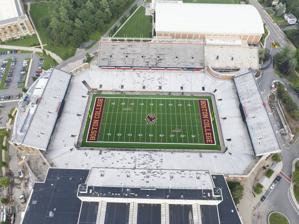
Building: Alumni Stadium
Country: United States of America
Year built: 1957
American college football stadium in Massachusetts For other uses, see Alumni Stadium (disambiguation) . Alumni Stadium Alumni The stadium from above in 2023 Alumni Stadium Location in Massachusetts Show map of Massachusetts Alumni Stadium Location in the United States Show map of the United States Address 140 Commonwealth Avenue Chestnut Hill, MA United States Coordinates 42°20′6″N 71°09′59″W / 42.33500°N 71.16639°W / 42.33500; -71.16639 Owner Boston College Operator Boston College Capacity 44,500 (1995–present) Former capacity : List 32,000 (1971–1994) 26,000 (1957–1970) Surface AstroTurf GameDay Grass 3D60H (2012–present) Former surfaces : List 1957–1969 Grass 1970–2003 AstroTurf 2004–2012 FieldTurf Construction Broke ground April 15, 1957 Opened September 21, 1957 ; 67 years ago ( September 21, 1957 ) Renovated 1995 Expanded 1971, 1995 Construction cost US$350,000 ($3.8 million in 2023 dollars ) Architect M. A. Dyer Company General contractor Bowen Construction Co. Tenants Boston College Eagles football ( NCAA ) (1957–present) Boston Patriots ( AFL ) (1969) Website bceagles.com/alumni-stadium Alumni Stadium is a college football stadium located on the lower campus of Boston College in Chestnut Hill, Massachusetts . It is approximately 6 miles (9.7 km) west of downtown Boston , located just inside the Boston city limits near the border with Newton . It is the home of the Boston College Eagles football program and also hosts lacrosse games on occasion. Its present seating capacity is 44,500. History Alumni Field, the precursor to Alumni Stadium, c. 1920 Alumni Field, Boston College's first stadium, opened in 1915 and was located just south of Gasson Quadrangle, on the site of the present Stokes Hall, an academic building for the humanities that opened in 2013. Before the building of Stokes, the area was known as The Dustbowl, a nickname that originated as a description of Alumni Field in the years when it was intensely used as a practice field, a baseball diamond, and a running track. Formally dedicated "as a memorial to the boys that were" on October 30, 1915, Alumni Field and its distinctive "maroon goal-posts on a field of green" were hailed in that evening's edition of the Boston Saturday Evening Transcript as "one of the sights in Boston." The original grandstands, which could accommodate 2,200 spectators in 1915, were enlarged over the subsequent years to 25,000. Nonetheless Alumni Field often proved too small for BC football games, which were frequently held at Fenway Park , and later Braves Field , beginning in the 1930s. On September 21, 1957, Alumni Stadium opened on Boston College 's lower campus. The new stadium incorporated a football field encircled by a regulation track with a seating capacity of 26,000. The dedication game, a match-up with the Midshipmen of the U.S. Naval Academy , was orchestrated with the help of Boston College benefactor and then U.S. Senator John F. Kennedy . Kennedy, who received his honorary degree at Commencement Exercises in Alumni Field the previous year, returned to Alumni Stadium on a number of occasions over the course of his political career, including to give the 1963 Convocation Address, one of his last public appearances prior to his assassination on November 22, 1963 . Alumni Stadium has hosted numerous intellectual and cultural luminaries, religious leaders and heads of state as the venue for Boston College's annual Commencement Exercises since 1957. In addition to being the permanent home of the Boston College football team, Alumni Stadium hosted the Boston Patriots of the American Football League during the 1969 season. As the home of the Boston College Eagles , Alumni Stadium has been the site of numerous notable moments in Boston College football history. On September 17, 2005, Alumni Stadium hosted BC's inaugural game as a member of the Atlantic Coast Conference . Alumni Stadium in its present form has hosted 40 sellout crowds of 44,500 or greater, most recently on November 9, 2024 against Syracuse . Renovations The stadium grandstand and boxes in 2008 Alumni Stadium in 2023 In 1971, the stadium was expanded to 32,000 seats and artificial turf and lights were installed. The stadium was rebuilt again in 1988, adding near-identical upper decks on each sideline as well as a new press box, built into the new Conte Forum. The stadium underwent a major renovation, bringing it into its current form, before the 1994 season. The track was eliminated, and the entire lower bowl was removed, leaving only the two sideline upper decks intact, which are structurally a part of Conte Forum and the Beacon Street parking garage. A new rectangular lower bowl was installed, fully enclosing the stadium for the first time and bringing seats closer to the sidelines. Matching upper decks were installed above each end zone, and new scoreboards were installed. Since 1998, a 65-foot (20 m)-high bubble of inflatable vinyl has covered the stadium from December to March and allowed the field to be used as a winter practice facility. The field surface itself was converted to FieldTurf before the 2004 season. In the summer before the 2005 football season, the $27 million Yawkey Athletics Center opened at Alumni Stadium's north end zone, and the logo of the Atlantic Coast Conference was added to the FieldTurf. For the 2012 season, Alumni Stadium was outfitted with new FieldTurf. New scoreboards, ribbon boards, and lights were installed before the 2024 season. See also List of NCAA Division I FBS football stadiums References